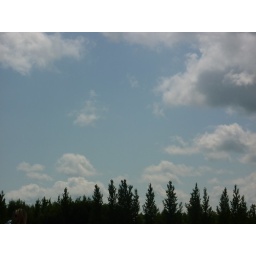
the &amp;quot;lake&amp;quot; is very small at bird's hill but i love these trees over on the other side.